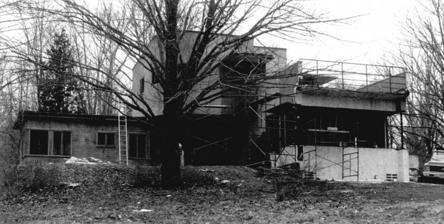
Building: Sun Terrace
Country: United States of America
Year built: 1929
Historic house in Connecticut, United States United States historic place Sun Terrace U.S. National Register of Historic Places Sun Terrace, 1978 Show map of Connecticut Show map of the United States Location Stub Hollow Rd., New Hartford, Connecticut Coordinates 41°51′15″N 73°0′47″W / 41.85417°N 73.01306°W / 41.85417; -73.01306 Area 7.9 acres (3.2 ha) Built 1929 ( 1929 ) Architect Lescaze, William E. Architectural style International Style NRHP reference No. 78002849 Added to NRHP December 20, 1978 Sun Terrace , also known as the Field House , is a historic house on Stub Hollow Road in New Hartford, Connecticut .  Commissioned in 1929 for a scion of the Vanderbilt family and completed in 1932, it is the first successful residential commission of William Lescaze , and the first documented example in the United States of an International Style country house.  It was listed on the National Register of Historic Places in 1978. Description and history Sun Terrace is located in an isolated rural setting near the geographic center of  New Hartford.  It is set on a wooded ridge southwest of the town center, its east flank traversed by Stub Hollow Road.  The house is set at the crest of the ridge, with expansive views to the west and southwest.  It is a 1 + 1 ⁄ 2 -story structure, with a frame of steel finished with cement stucco.  It is an asymmetrical but roughly rectangular mass, with a flat roof, cantilevered decks, and a prominent curved wall section.  It has grouped windows, including at some of its corners, and is generally devoid of exterior ornamentation.  A spiral staircase provides access between the rooftop terrace and lower outside spaces.  Interior features include a curved soapstone fireplace, and extensive use of fluorescent lighting, a technology in its infancy at the time of the house's construction. The house was commissioned from William Lescaze , a Swiss architect, in 1929 by Frederick Vanderbilt Field , a scion of the Vanderbilt family railroad fortune who was disinherited for his political views.  Lescaze was at the time also designing the PSFS Building , the nation's first International style skyscraper.  When completed, this house was the first country house of that style, being preceded in residential architecture only by the Lovell House of Richard Neutra . See also National Register of Historic Places listings in Litchfield County, Connecticut References